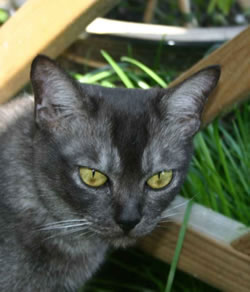
Animal: cat
Breed: bombay